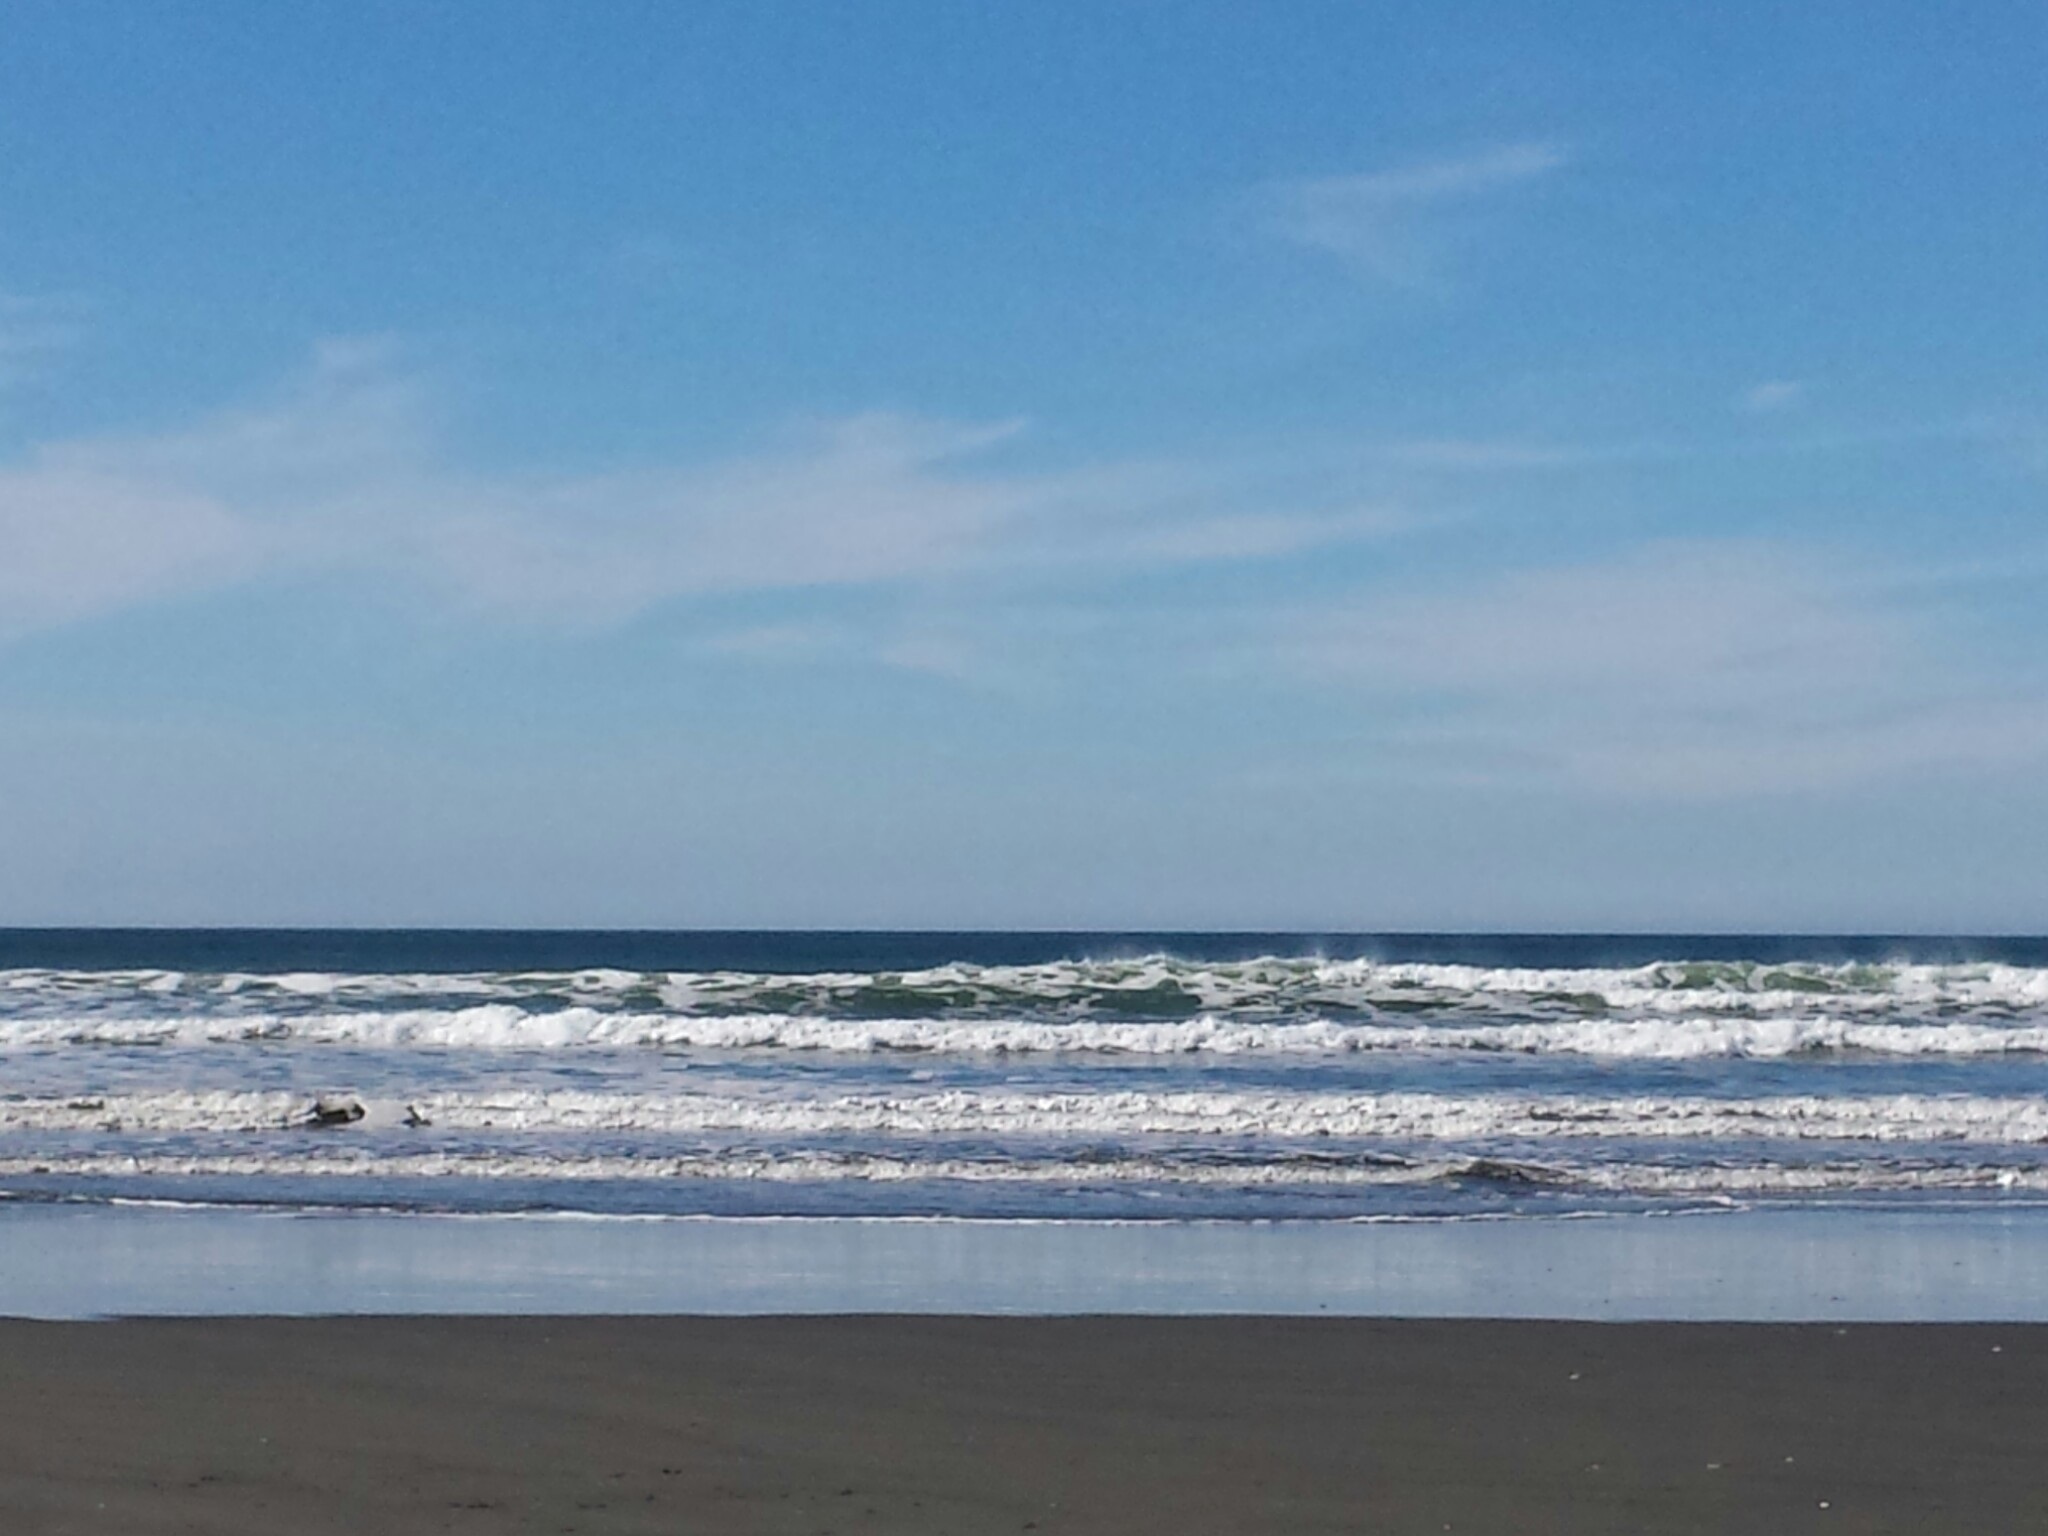
beach, landscape, sea, coast, nature, outdoor, sand, ocean, horizon, sky, shore, wave, blue, body of water, sunny, wind wave